Pumpsie Green

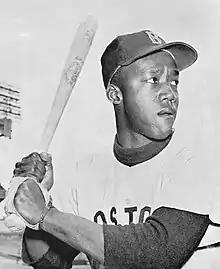
Green c. 1961

Elijah Jerry "Pumpsie" Green (October 27, 1933 – July 17, 2019) was an American Major League Baseball (MLB) infielder who played with the Boston Red Sox (1959–62) and New York Mets (1963). A switch-hitter who threw right-handed, he was listed as tall and .